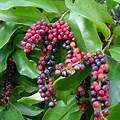
Label: others